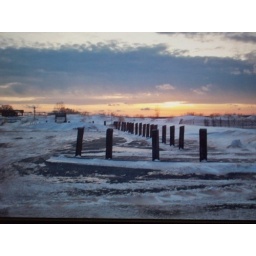
I really love the sky in this one but again the beach kinda screws it up.